Washington State Route 500

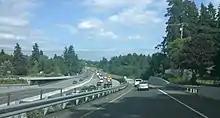
SR 500 near the St. Johns Boulevard interchange facing east

SR 500 begins northeast of downtown Vancouver as part of an interchange with I-5 and East 39th Street. The westbound lanes of SR 500 connect with an onramp to southbound I-5, while the eastbound lanes of SR 500 are fed by an offramp from northbound I-5; other movements to I-5 are accessed by a half-diamond interchange with Northeast 15th Avenue and East 39th Street. SR 500 travels southeast on a four-lane freeway along Burnt Bridge Creek to an interchange with St. Johns Boulevard and turns east to parallel Fourth Plain Boulevard through Vancouver's suburban neighborhoods. The freeway travels through two junctions at Falk Road (42nd Avenue) and Stapleton Road (54th Avenue) that are configured with right-in/right-out access, the former including a pedestrian overpass.